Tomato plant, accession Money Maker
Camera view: horizontal (90 deg, fisheye); turntable rotation: 150 degrees
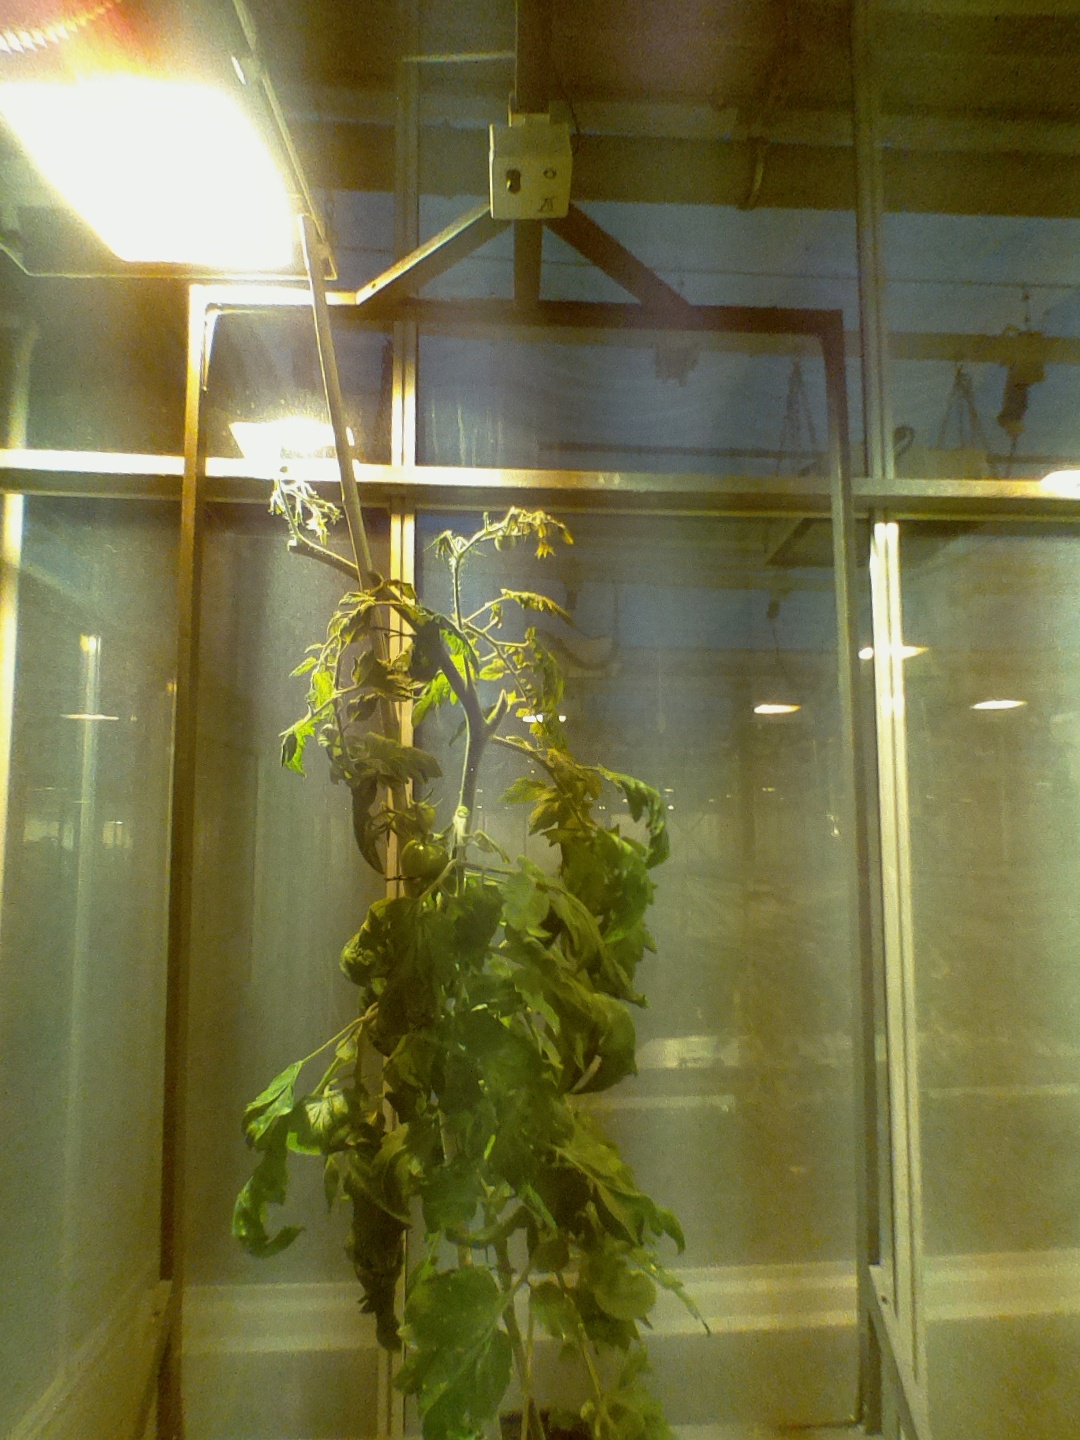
BBCH growth stage 75: 50%-60% of final fruit size